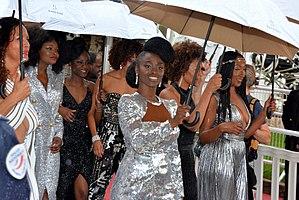
festival de Cannes AnnotationsThis image is annotated: View the annotations at Commons
France Zobda est une actrice et productrice française, née en Martinique en 1958.
Aïssa Maïga est une comédienne française, née le 25 mai 1975 à Dakar au Sénégal.
Noire n'est pas mon métier est un essai collectif initié par l'actrice française Aïssa Maïga et publié aux Éditions du Seuil le 3 mai 2018. Se présentant comme un « livre-manifeste », il se compose de témoignages et réflexions de seize comédiennes françaises noires ou métisses : Nadège Beausson-Diagne, Mata Gabin, Maïmouna Gueye, Eye Haïdara, Rachel Khan, Aïssa Maïga, Sara Martins, Marie-Philomène Nga, Sabine Pakora, Firmine Richard, Sonia Rolland, Magaajyia Silberfeld, Shirley Souagnon, Assa Sylla, Karidja Touré et France Zobda.